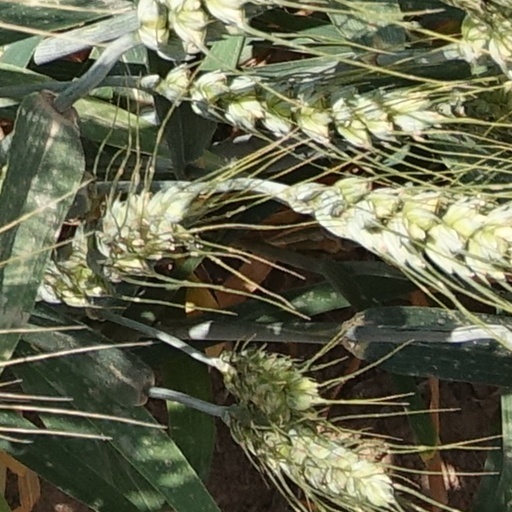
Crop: wheat